Offshore company

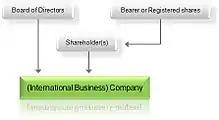
Chart of an offshore company structure

Although all offshore companies differ to a degree depending upon the corporate law in the relevant jurisdiction, all offshore companies tend to enjoy certain core characteristics: